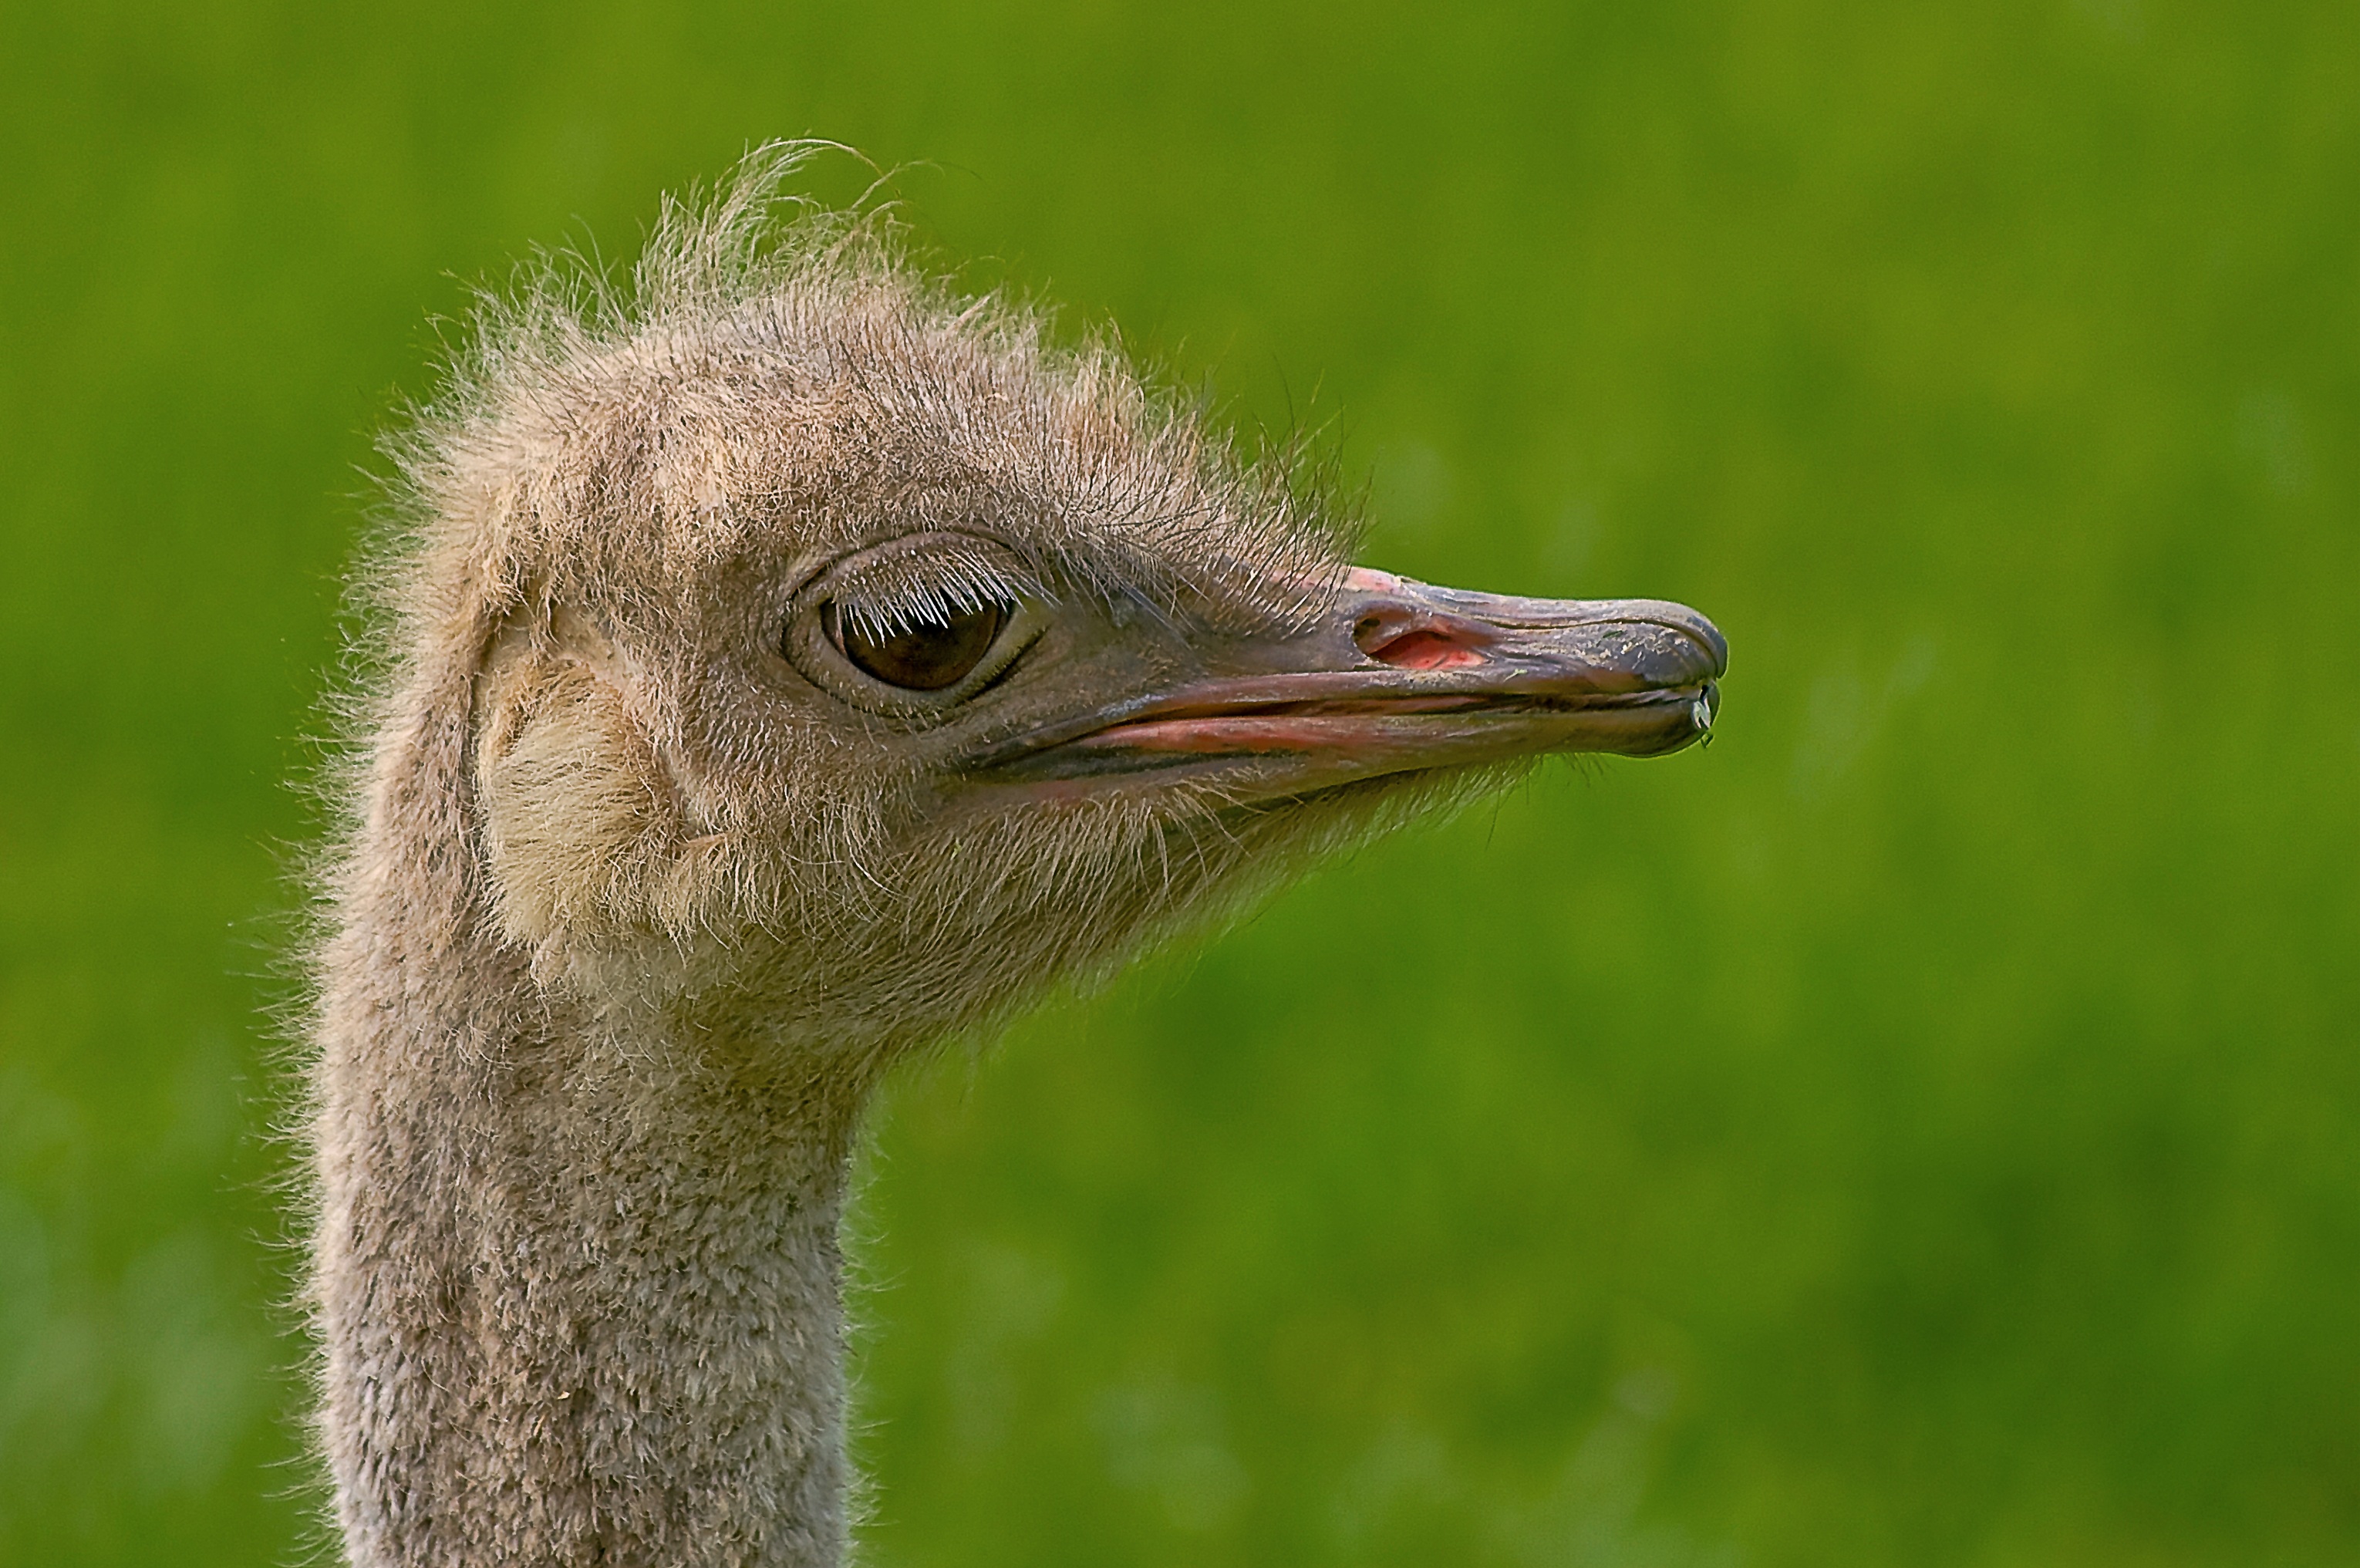
bird, run, animal, wildlife, bouquet, portrait, beak, africa, ostrich, feather, fauna, close up, emu, head, vertebrate, creature, bill, ratite, wildlife photography, flightless bird, big bird, ostrich bird, flightless laufvogel